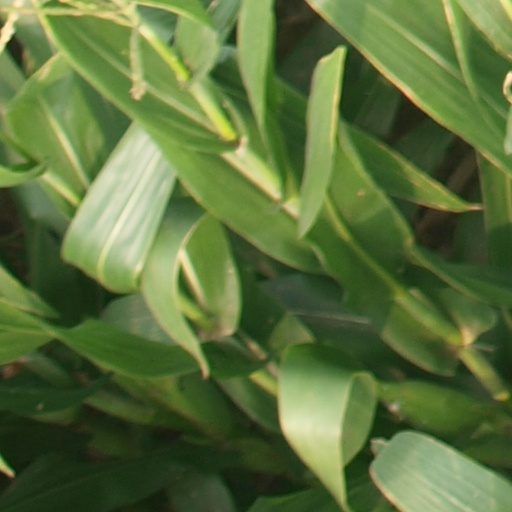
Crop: maize; corn